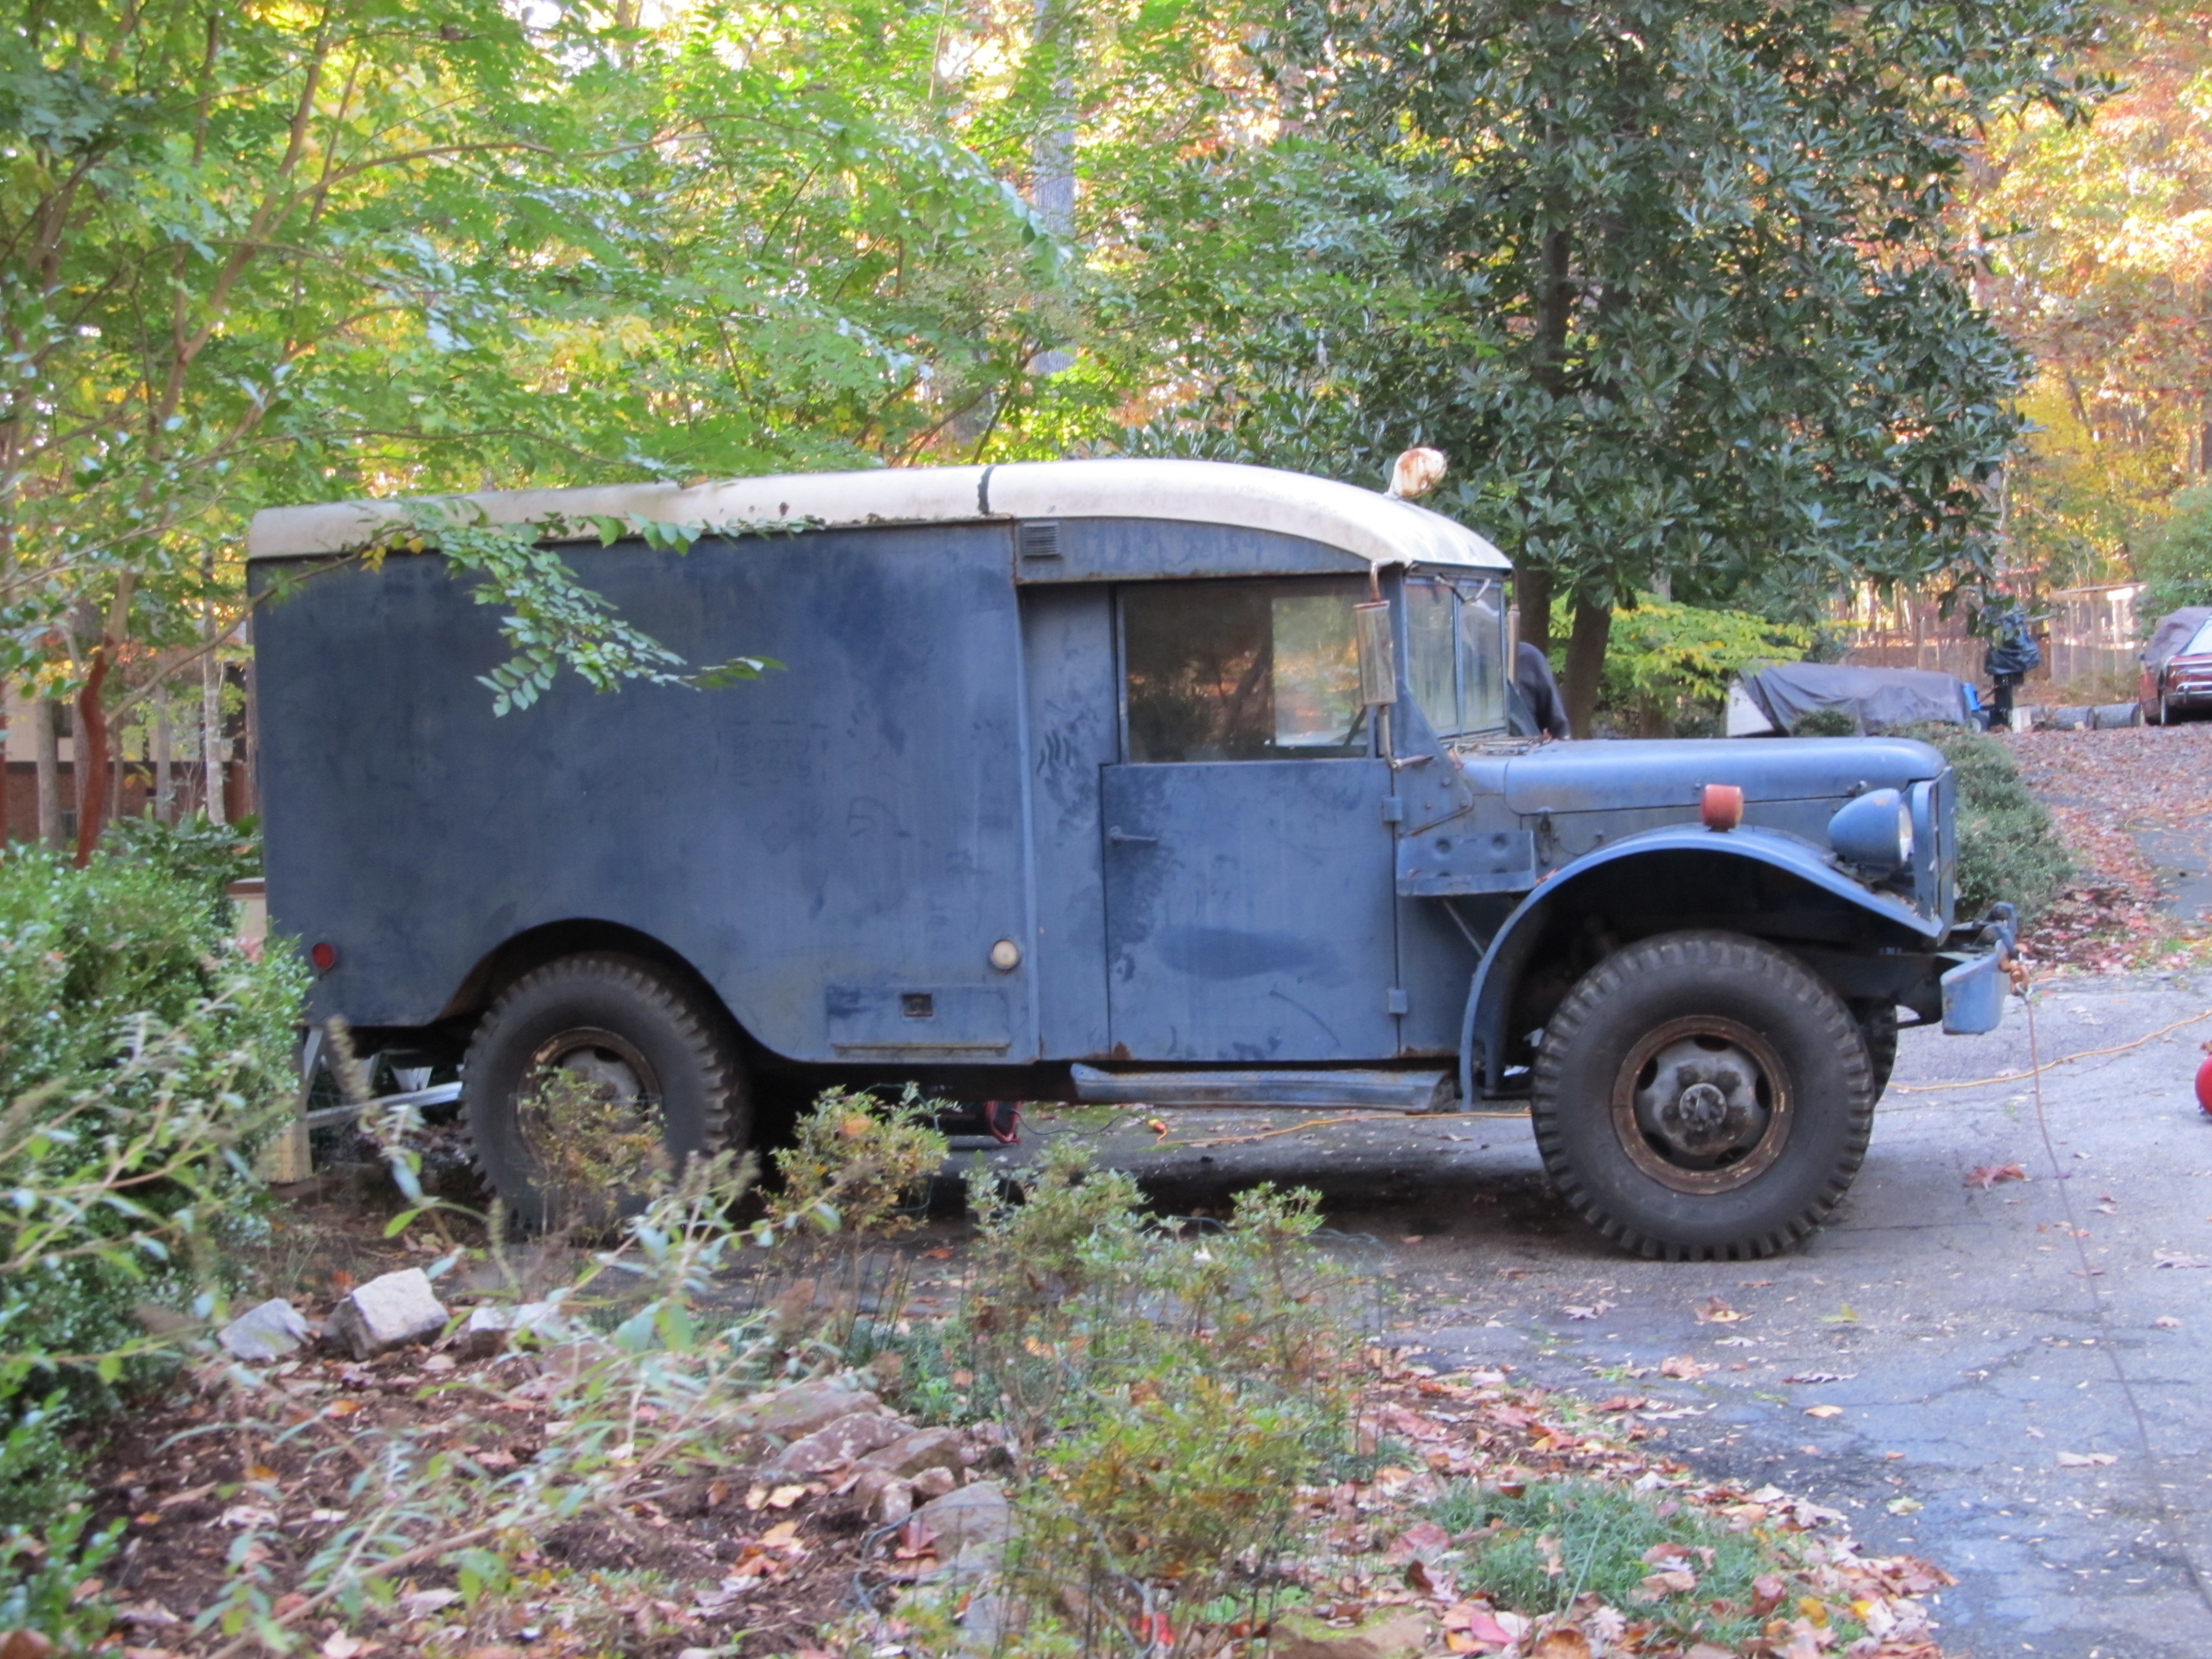
car, vintage, antique, retro, old, jeep, military, truck, vehicle, vintage car, ambulance, aged, antique car, off road vehicle, land vehicle, armored car, automobile make, off roading, military vehicle, land rover series